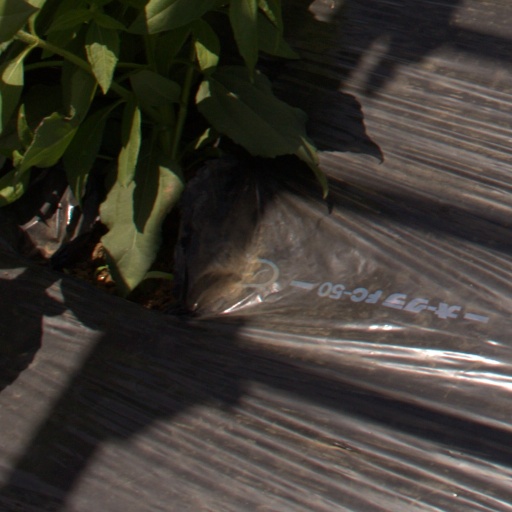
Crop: Jerusalem artichoke